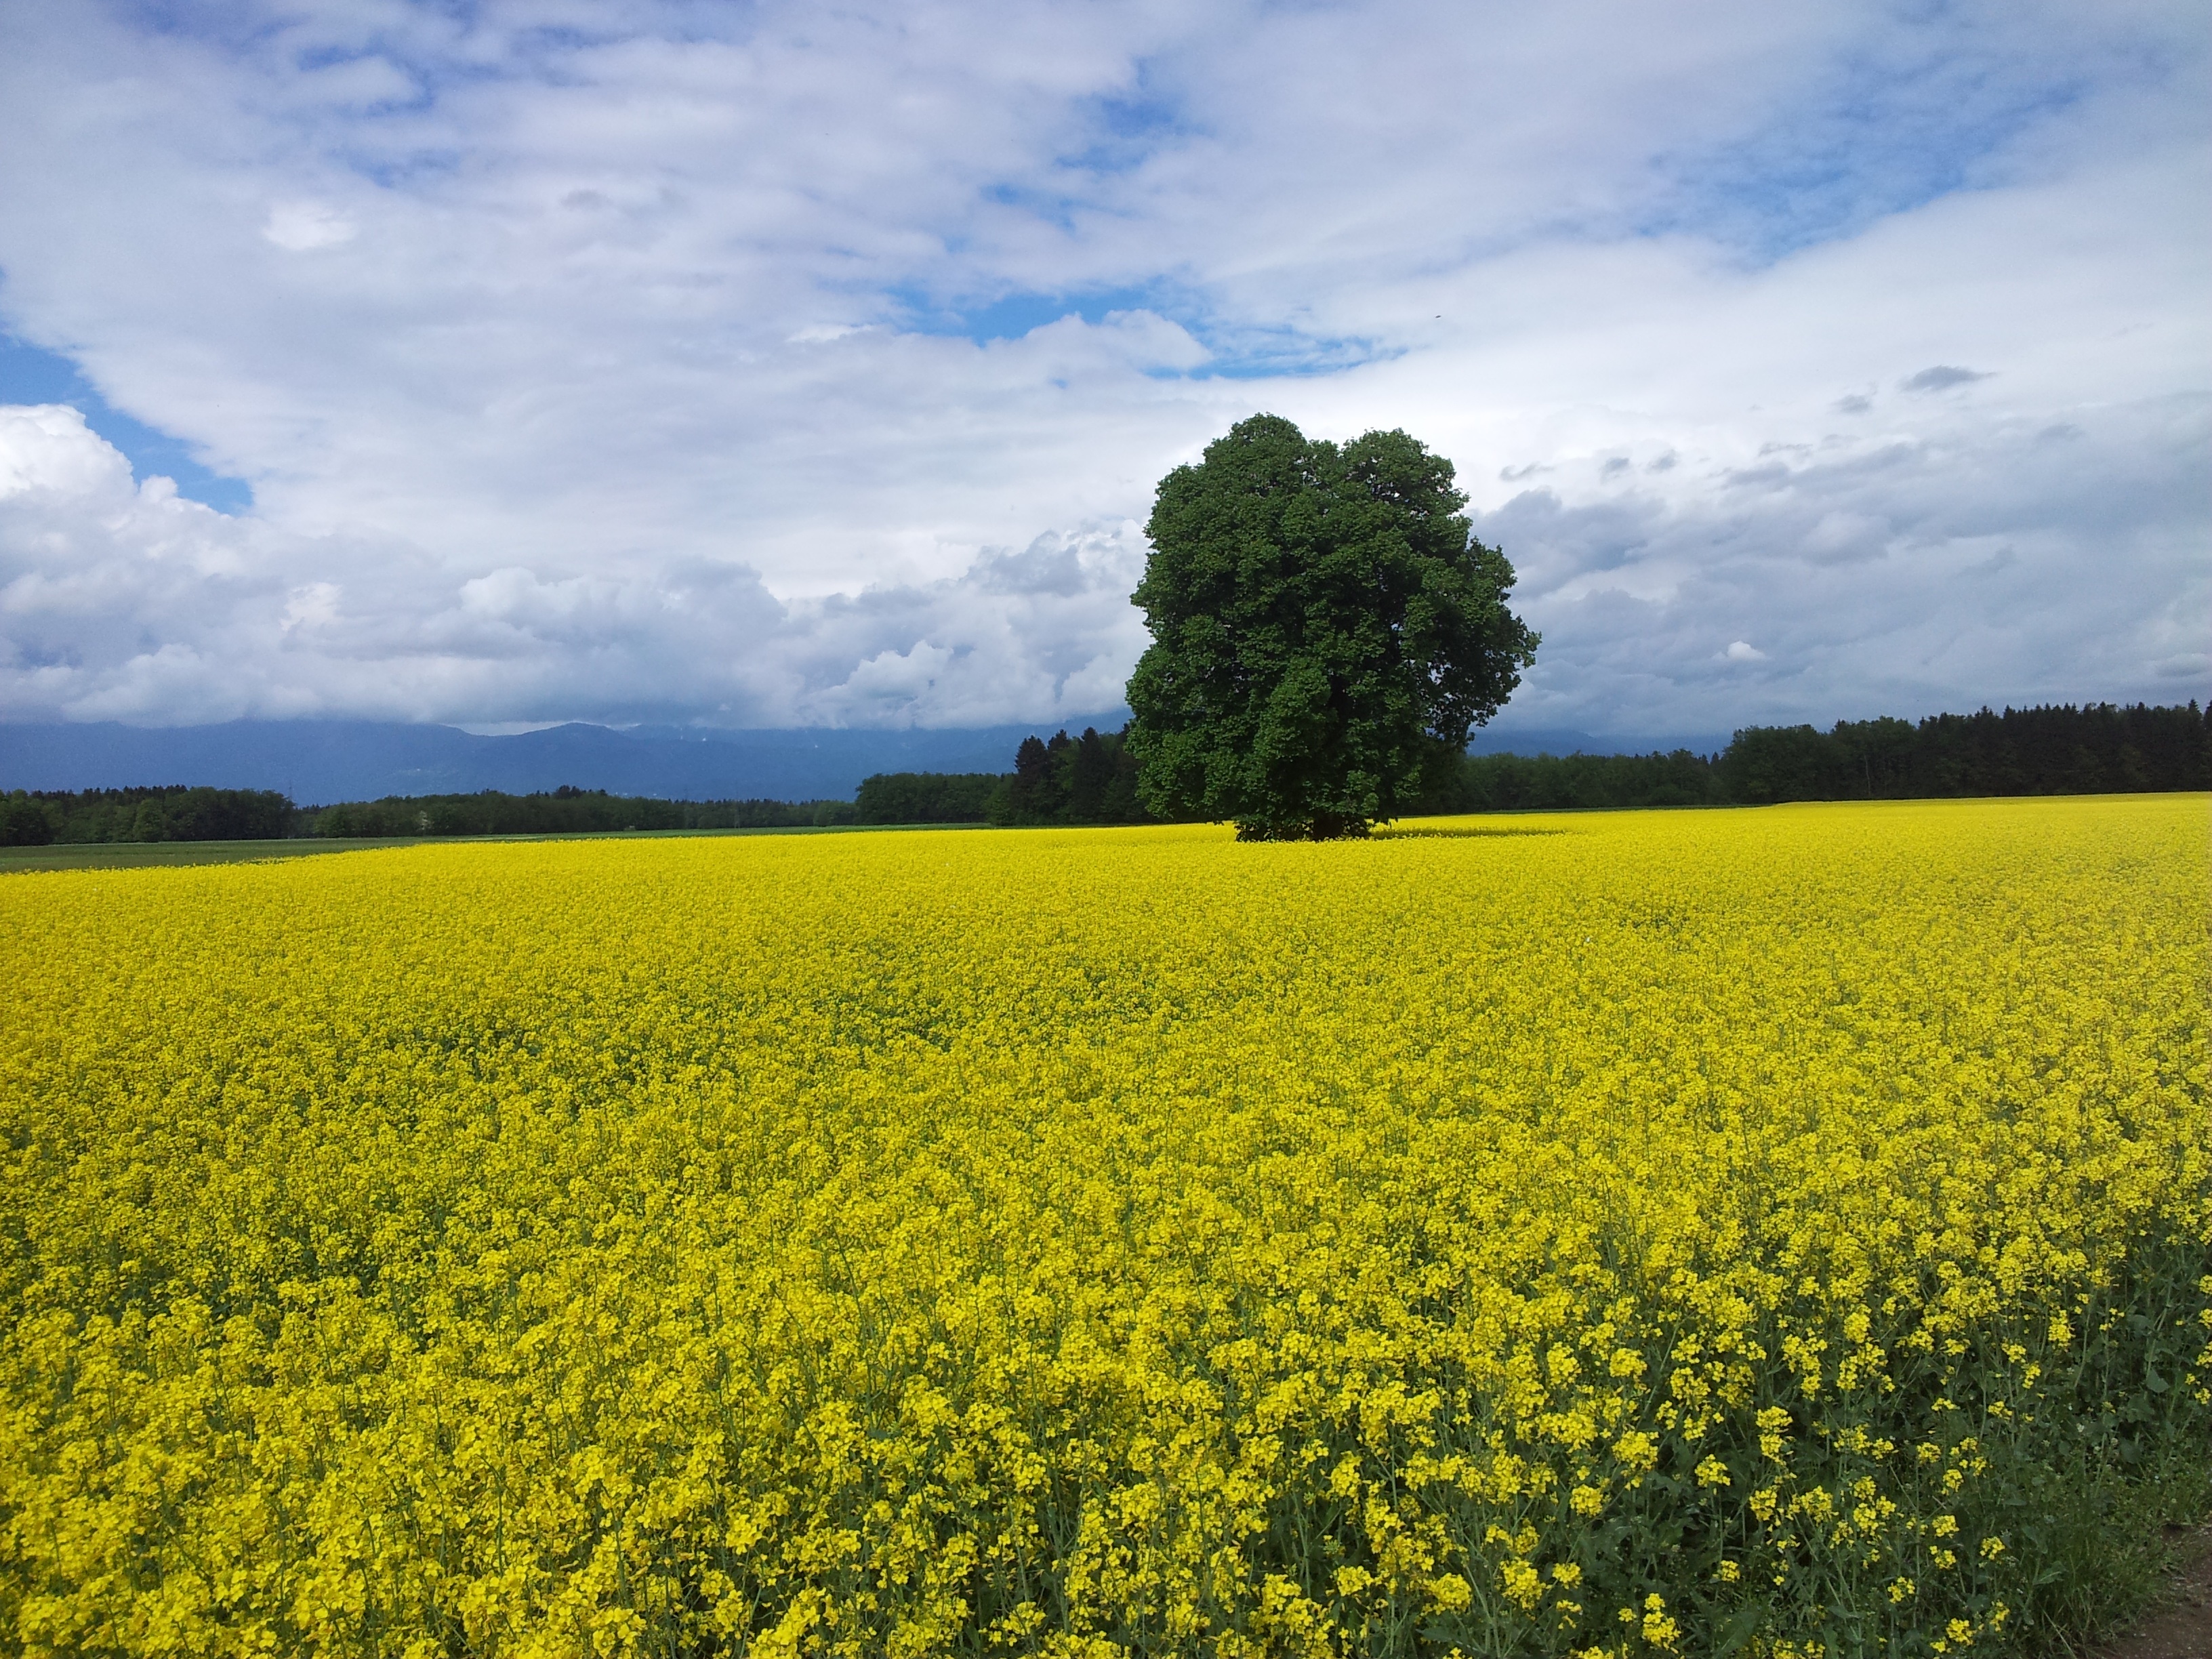
horizon, plant, sky, field, meadow, prairie, flower, food, produce, vegetable, crop, agriculture, plain, rapeseed, grassland, canola, ecosystem, brassica, rural area, flowering plant, grass family, land plant, mustard plant, mustard and cabbage family, brassica rapa